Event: Nepal Earthquake
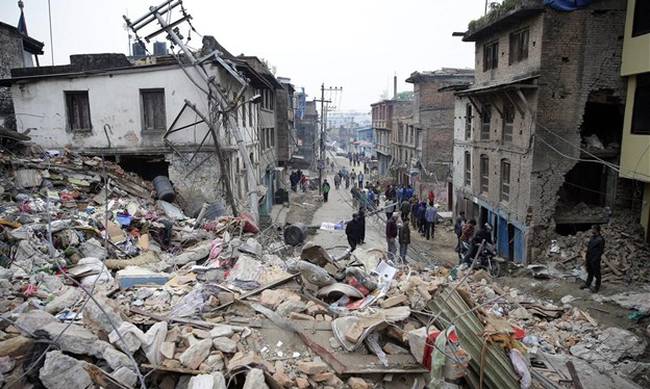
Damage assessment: damage